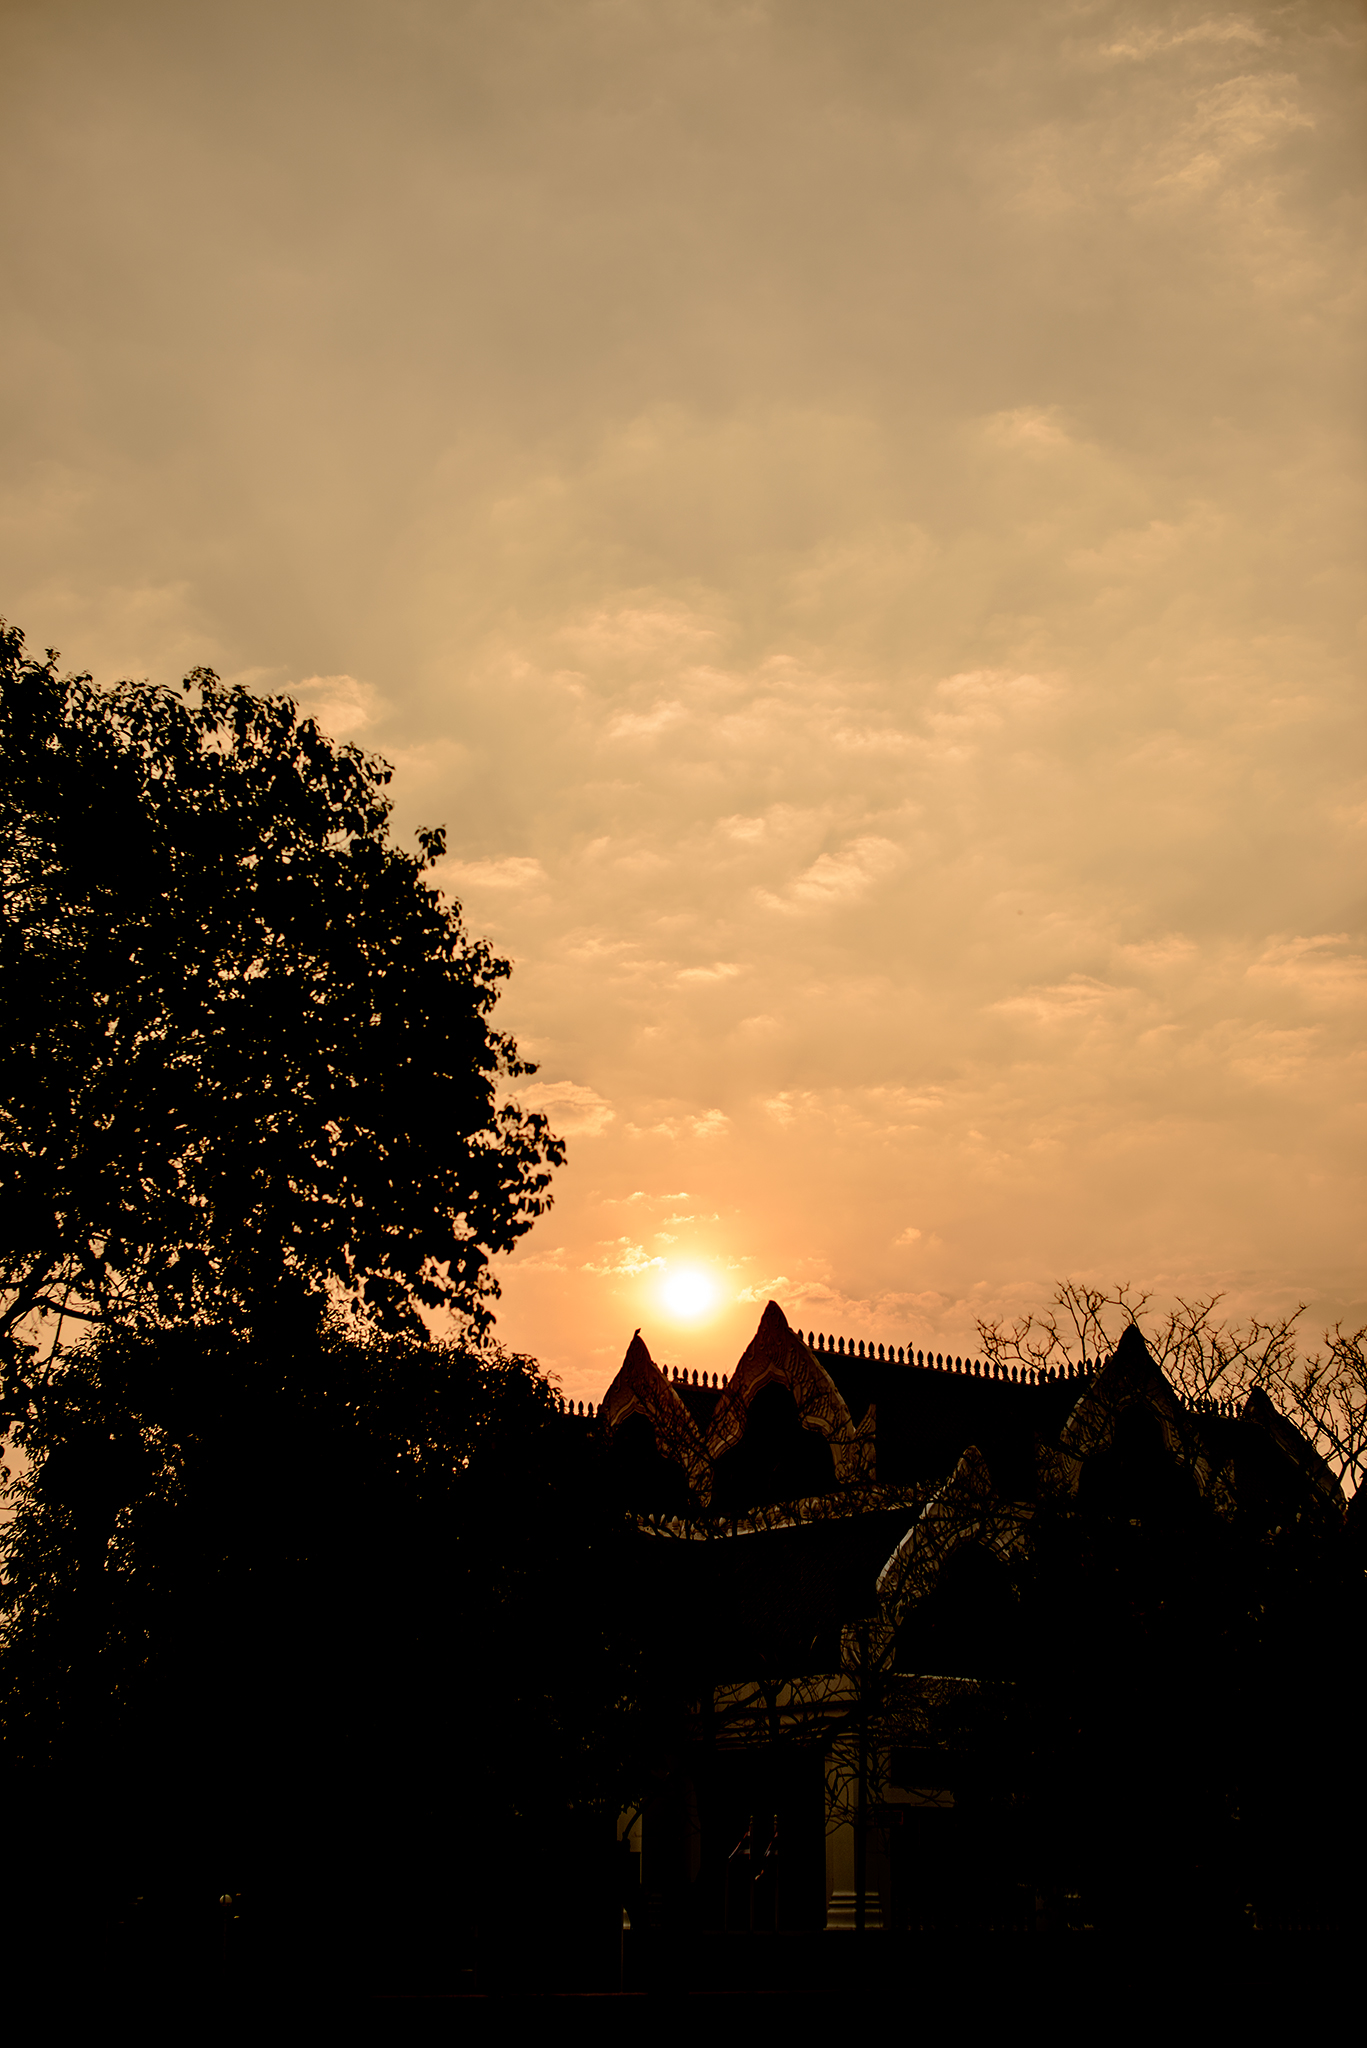
sun, sky, cloud, sunset, tree, atmosphere, evening, sunrise, dusk, dawn, morning, atmosphere of earth, afterglow, branch, phenomenon, sunlight, astronomical object, darkness, horizon, meteorological phenomenon, computer wallpaper, night, stock photography, silhouette, landscape